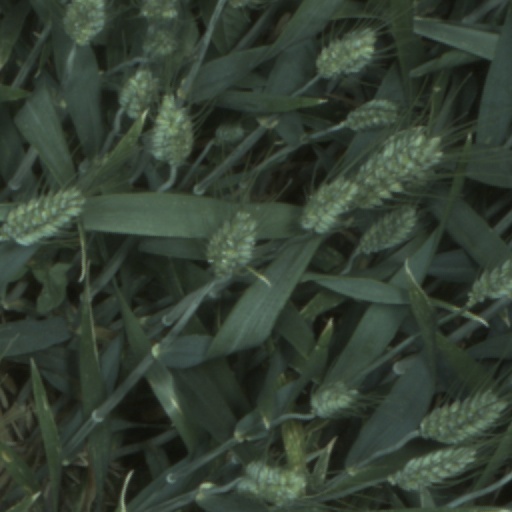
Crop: wheat